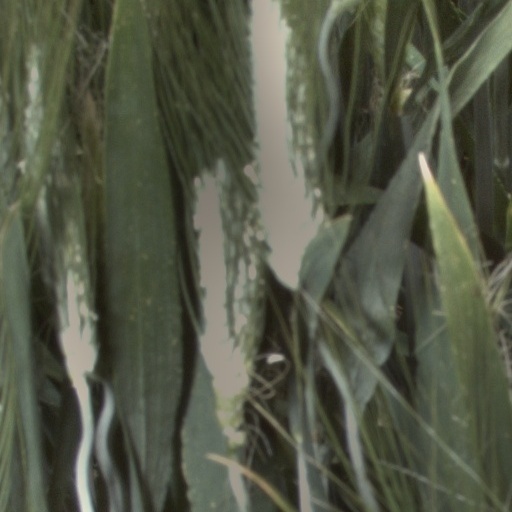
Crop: wheat